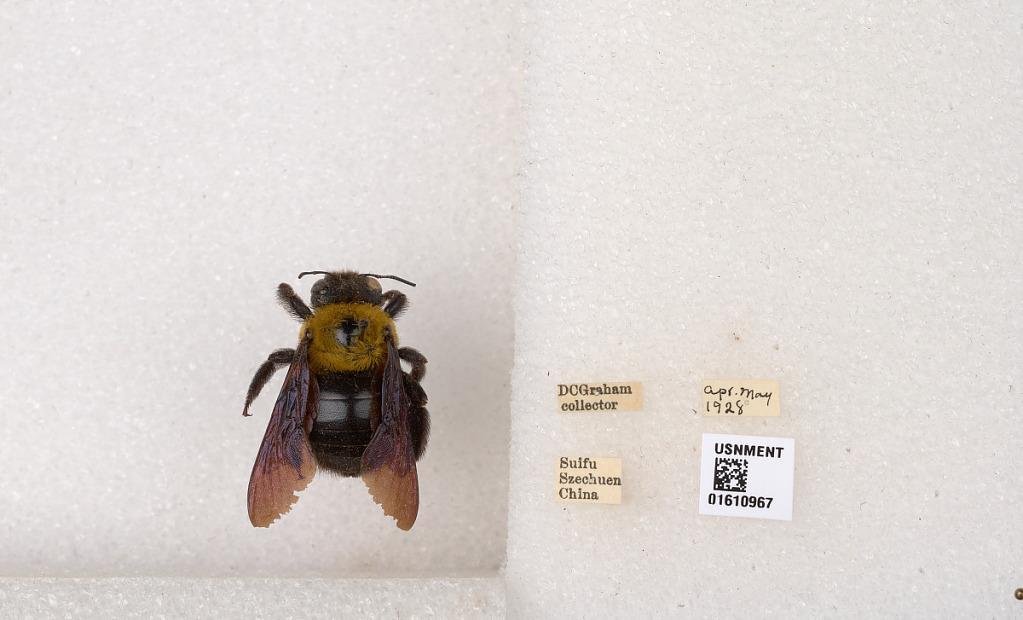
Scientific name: Xylocopa (Alloxylocopa) appendiculata appendiculata Smith
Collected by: D. Graham
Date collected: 1928-4-1
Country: China
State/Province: Sichuan
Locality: Suifu
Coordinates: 28.7706, 104.63